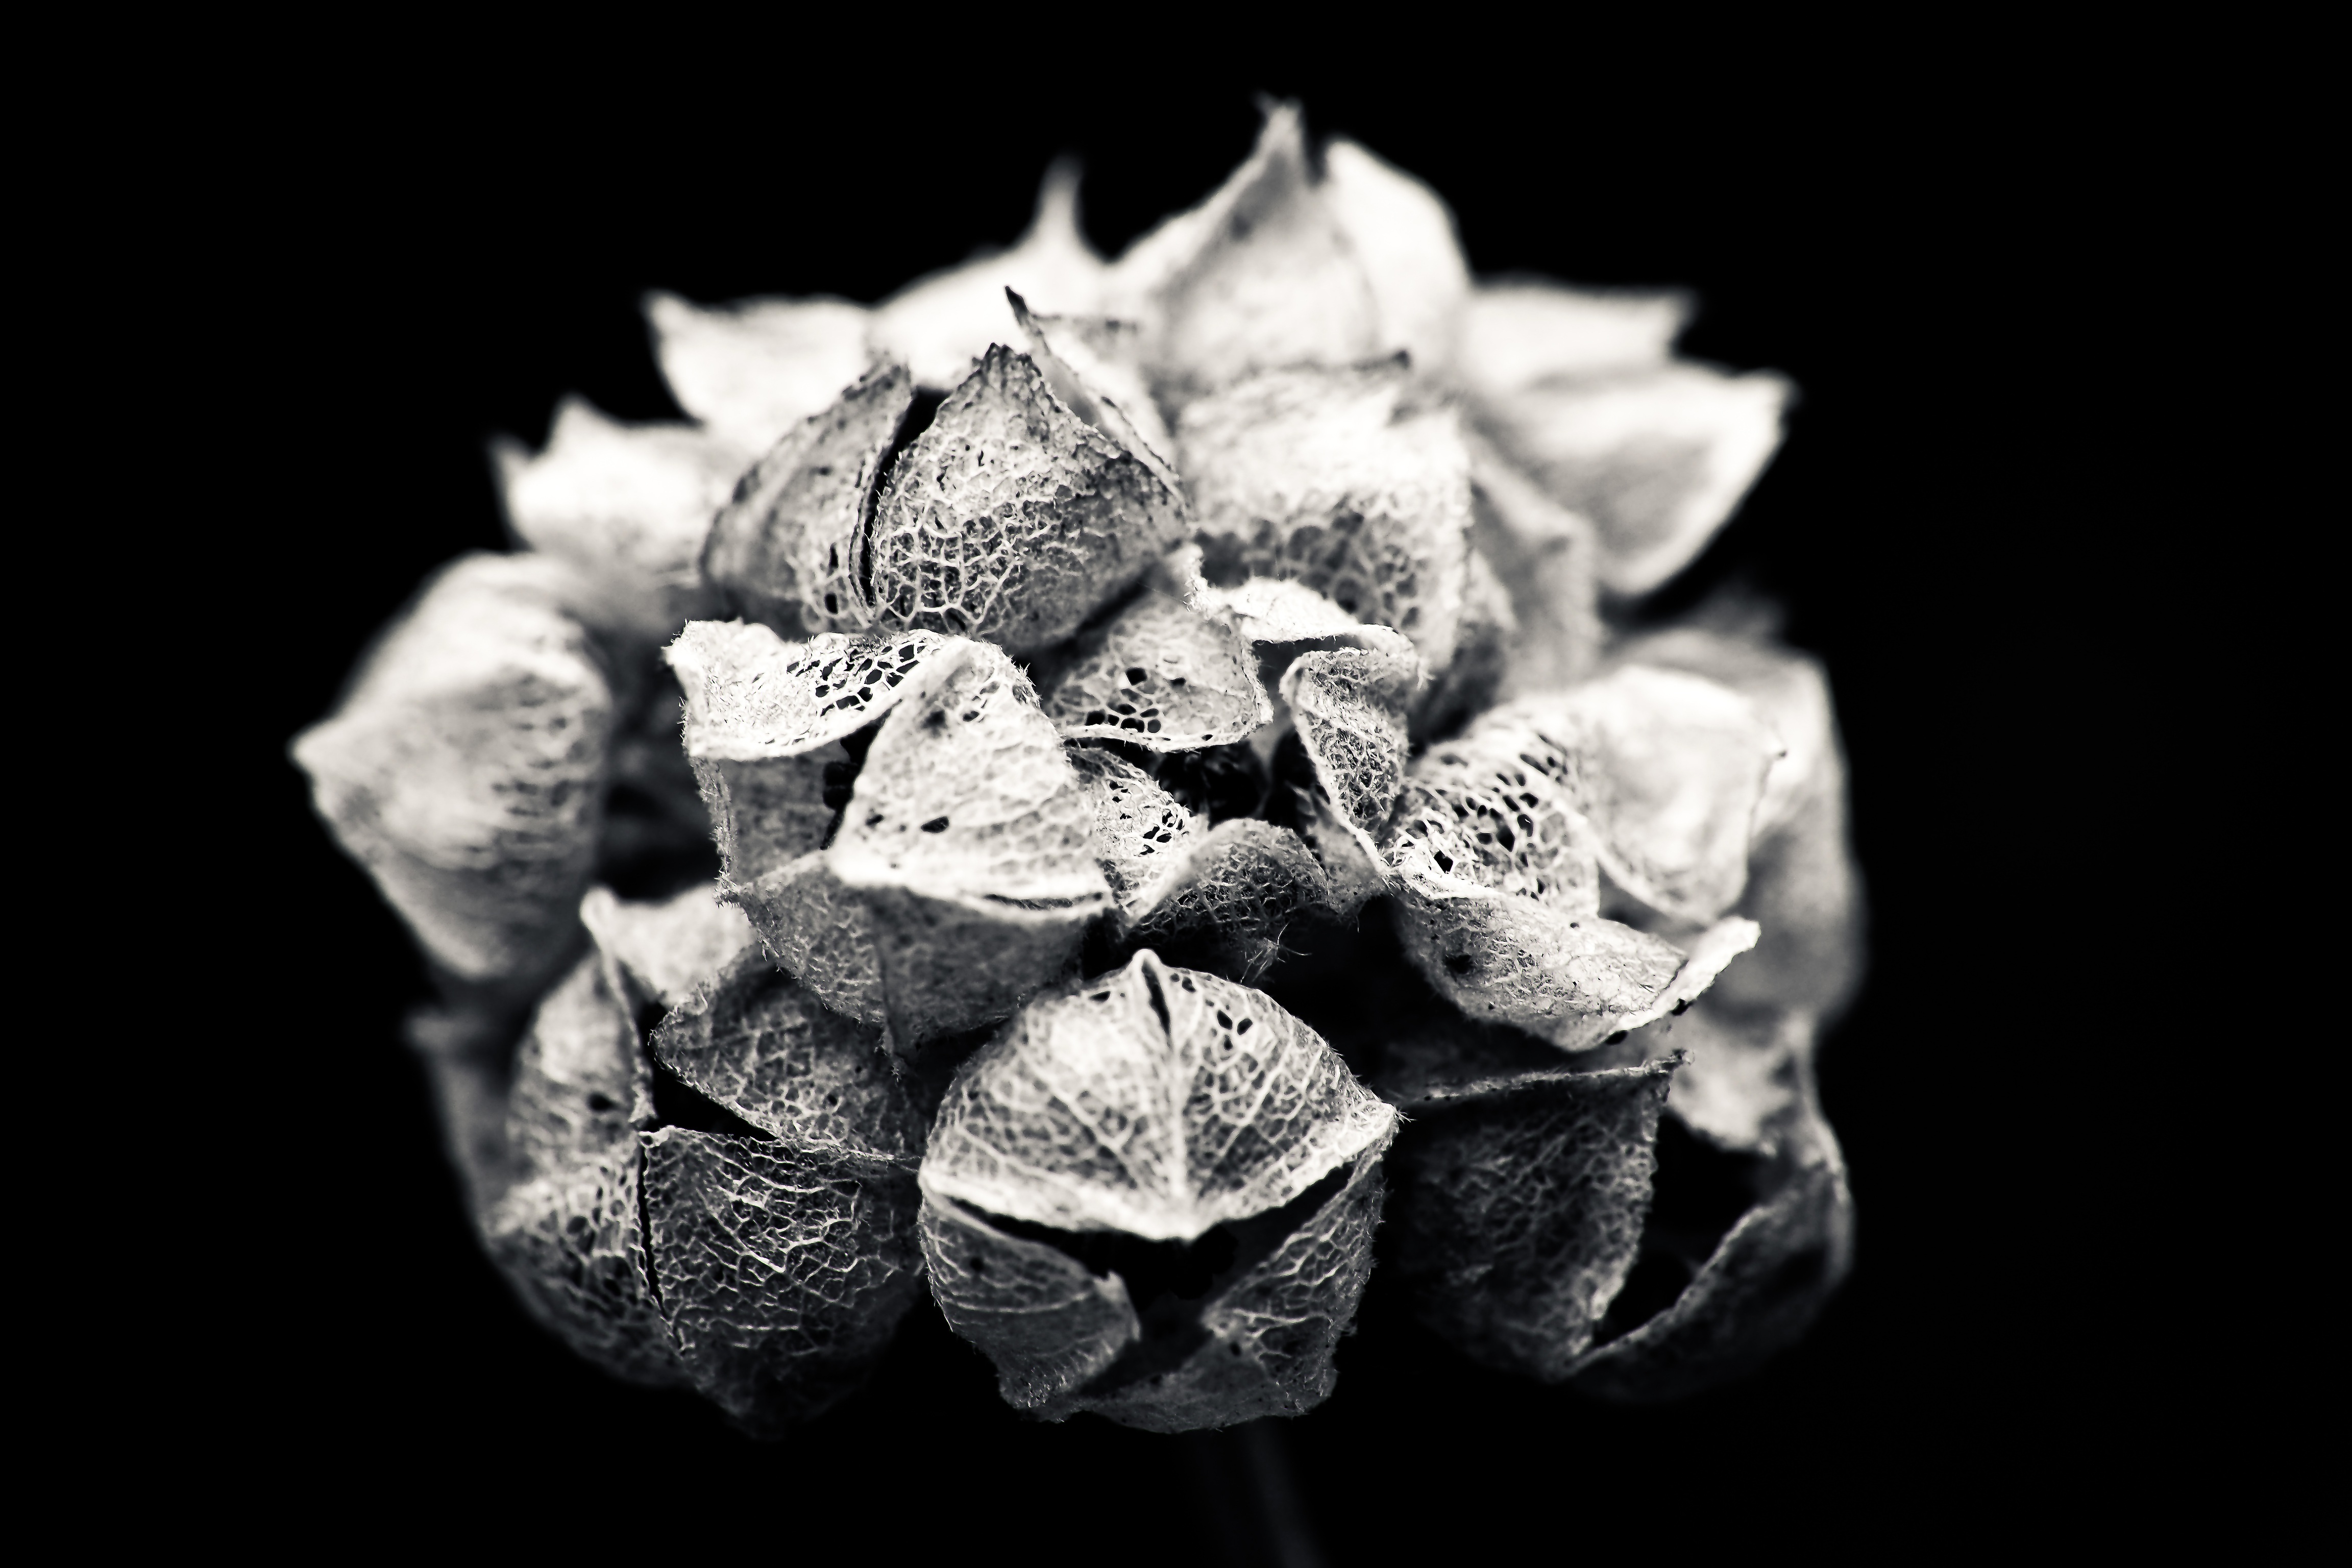
nature, black and white, structure, plant, white, photography, leaf, flower, petal, dark, dry, macro, black, garden, monochrome, close, flora, hydrangea, wild flower, black white, flowers, close up, skeleton, mood, past, faded, macro photography, black and white photo, still life photography, monochrome photography